2000s in music

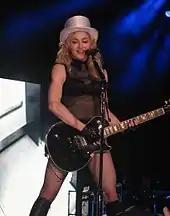

Teen pop continued to be an extremely popular genre in the early 2000s with success of teenage pop singers Britney Spears and Christina Aguilera. Spears' "Oops!... I Did It Again" and Aguilera's "Come On Over Baby (All I Want Is You)" became huge hits in the year 2000. By 2001 and 2002, however, the teen-pop trend faded due to modern R&B and hip-hop influenced music that later dominated throughout the middle of the decade. Spears' 2001 album "Britney" and Aguilera's 2002 album "Stripped" are examples of teen pop artists transitioning from teen pop to more grown-up, modern R&B influenced records.